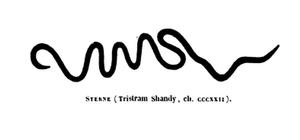
Balzac, La Peau de chagrin. Gallica http://gallica.bnf.fr/ark:/12148/btv1b8600285b/f17.image
La Peau de chagrin est un roman d'Honoré de Balzac, faisant partie de La Comédie humaine, publié en 1831 par Gosselin et Canel dans les Romans et contes philanthropiques, puis en 1834 aux éditions Werdet dans les Études philosophiques. Une édition illustrée de 1837 chez Delloye et Lecou fait appel, avant Furne, à 124 artistes. L'édition Furne de 1845 place La Peau de chagrin en tête des Études philosophiques.